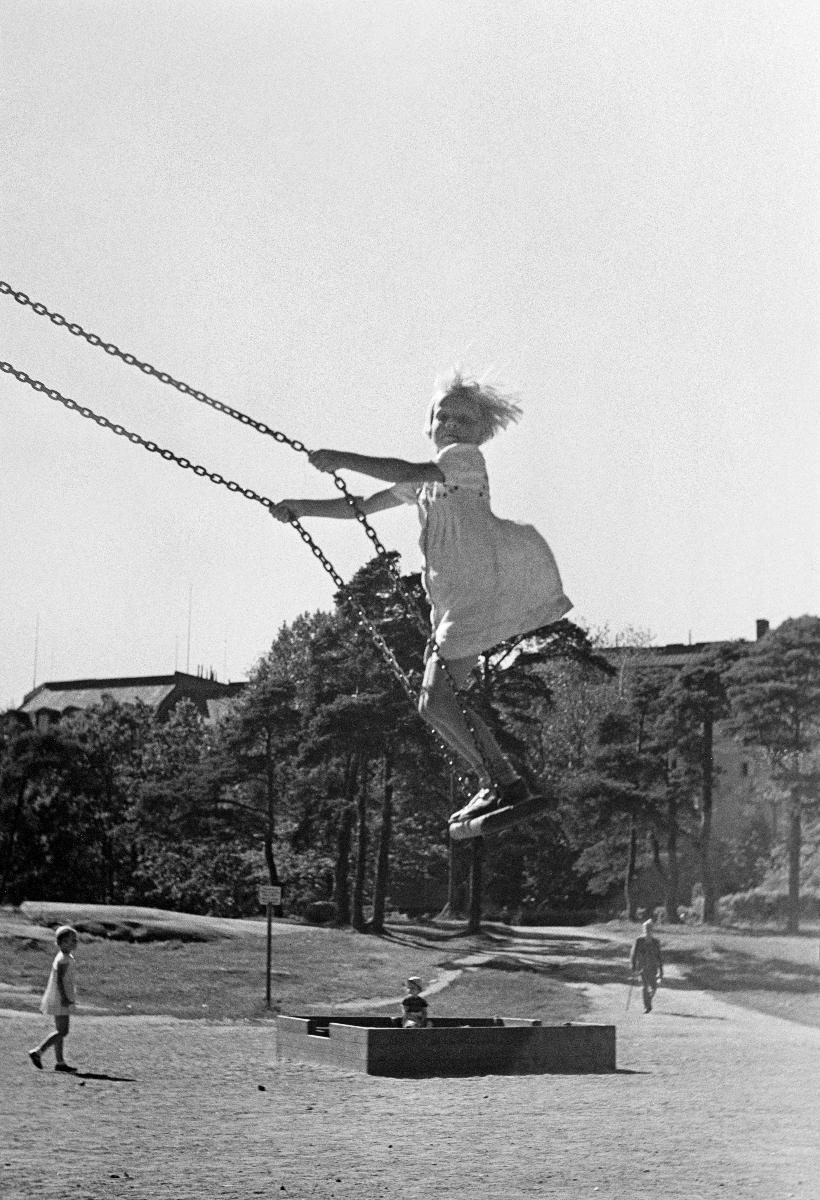
Keinuva tyttö
Gungande flicka; Girl on a swing
sisällön kuvaus: Tyttö keinuu Helsingissä kesällä 1940. content description: A girl is swinging in Helsinki in the summer of 1940. innehållsbeskrivning: En flicka gungar i Helsingfors sommaren 1940.
Kuvaaja: Sundström, Hugo, kuvaaja
Vuosi: 1940
Paikka: Suomi, Uusimaa, Helsinki
Aiheet: HBL; tytöt; keinut; girls; swings; children; flickor; gungor; barn